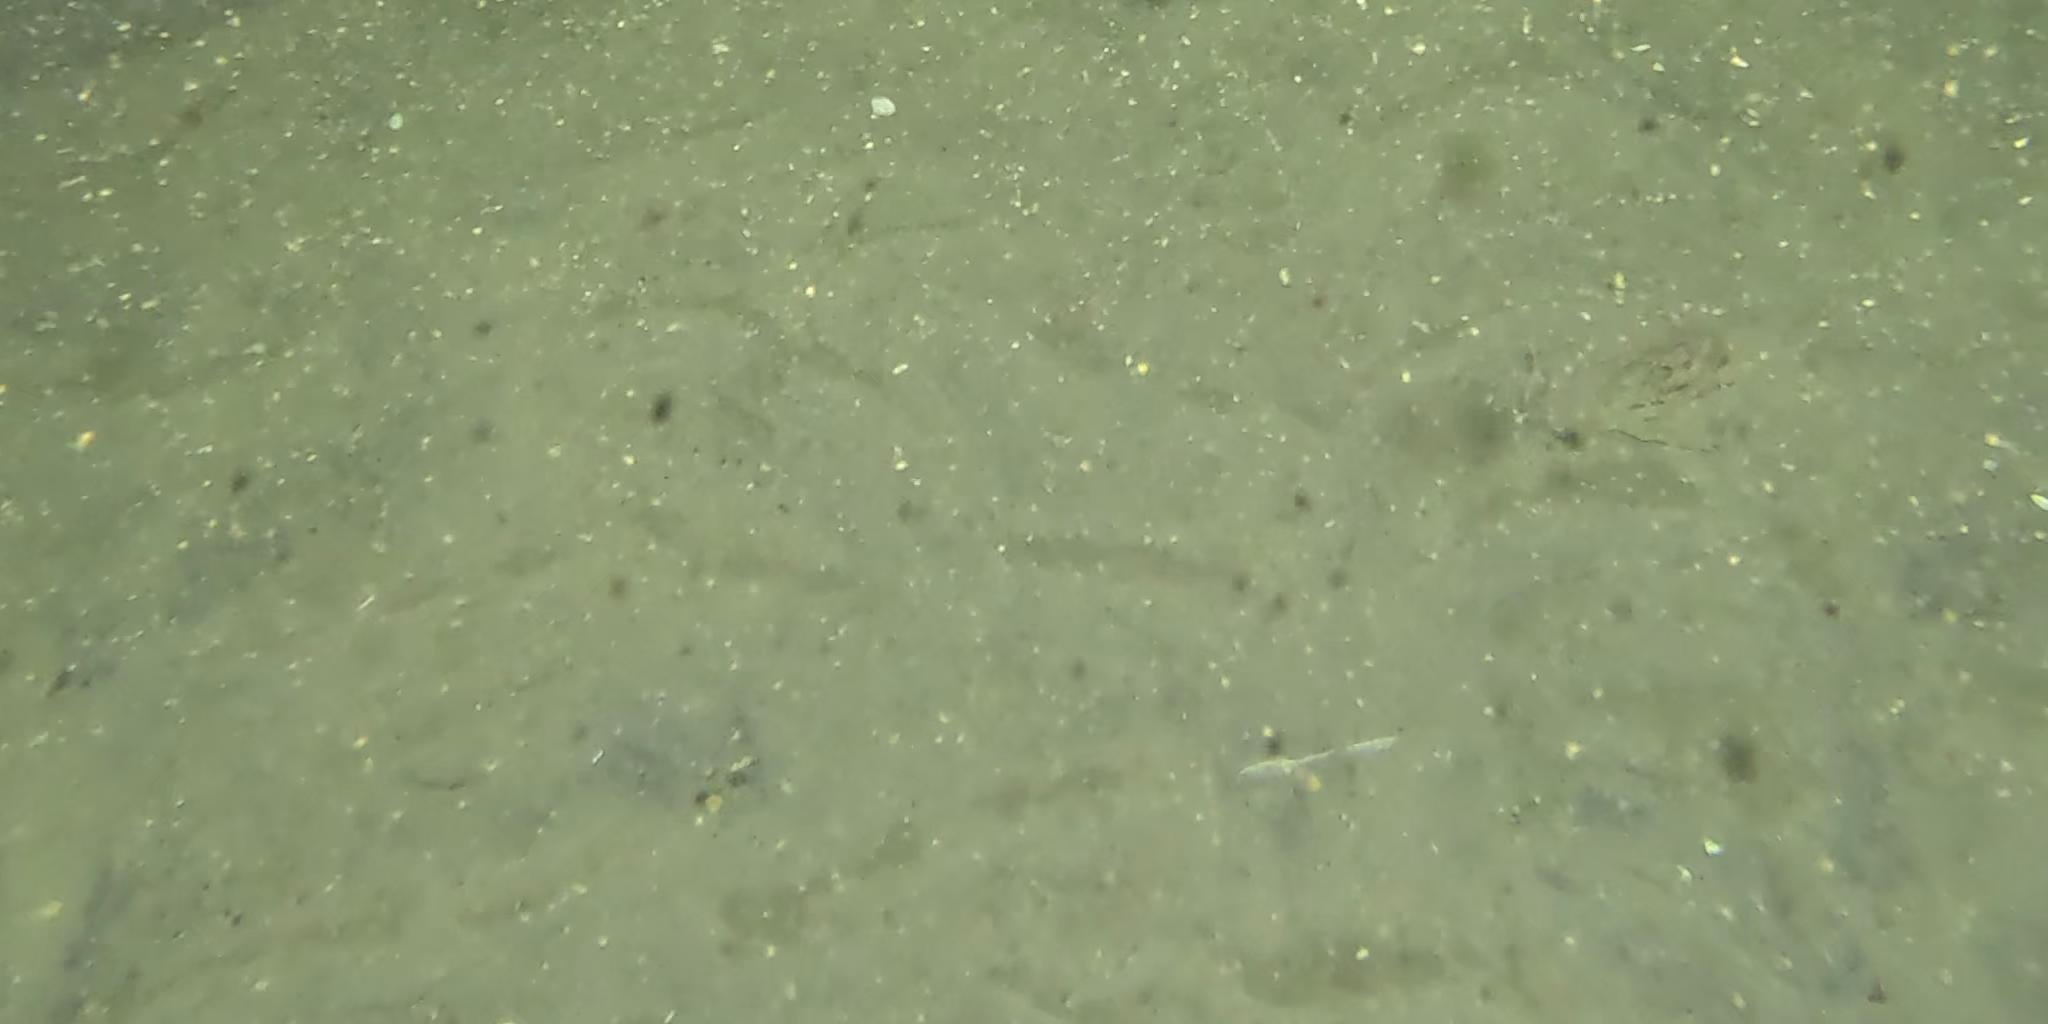
Seabed habitat: sand